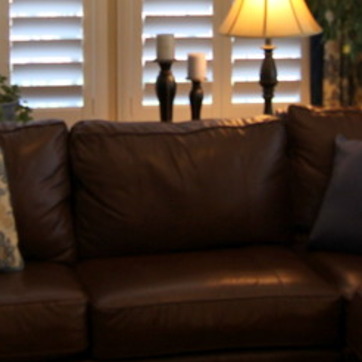
Material: leather